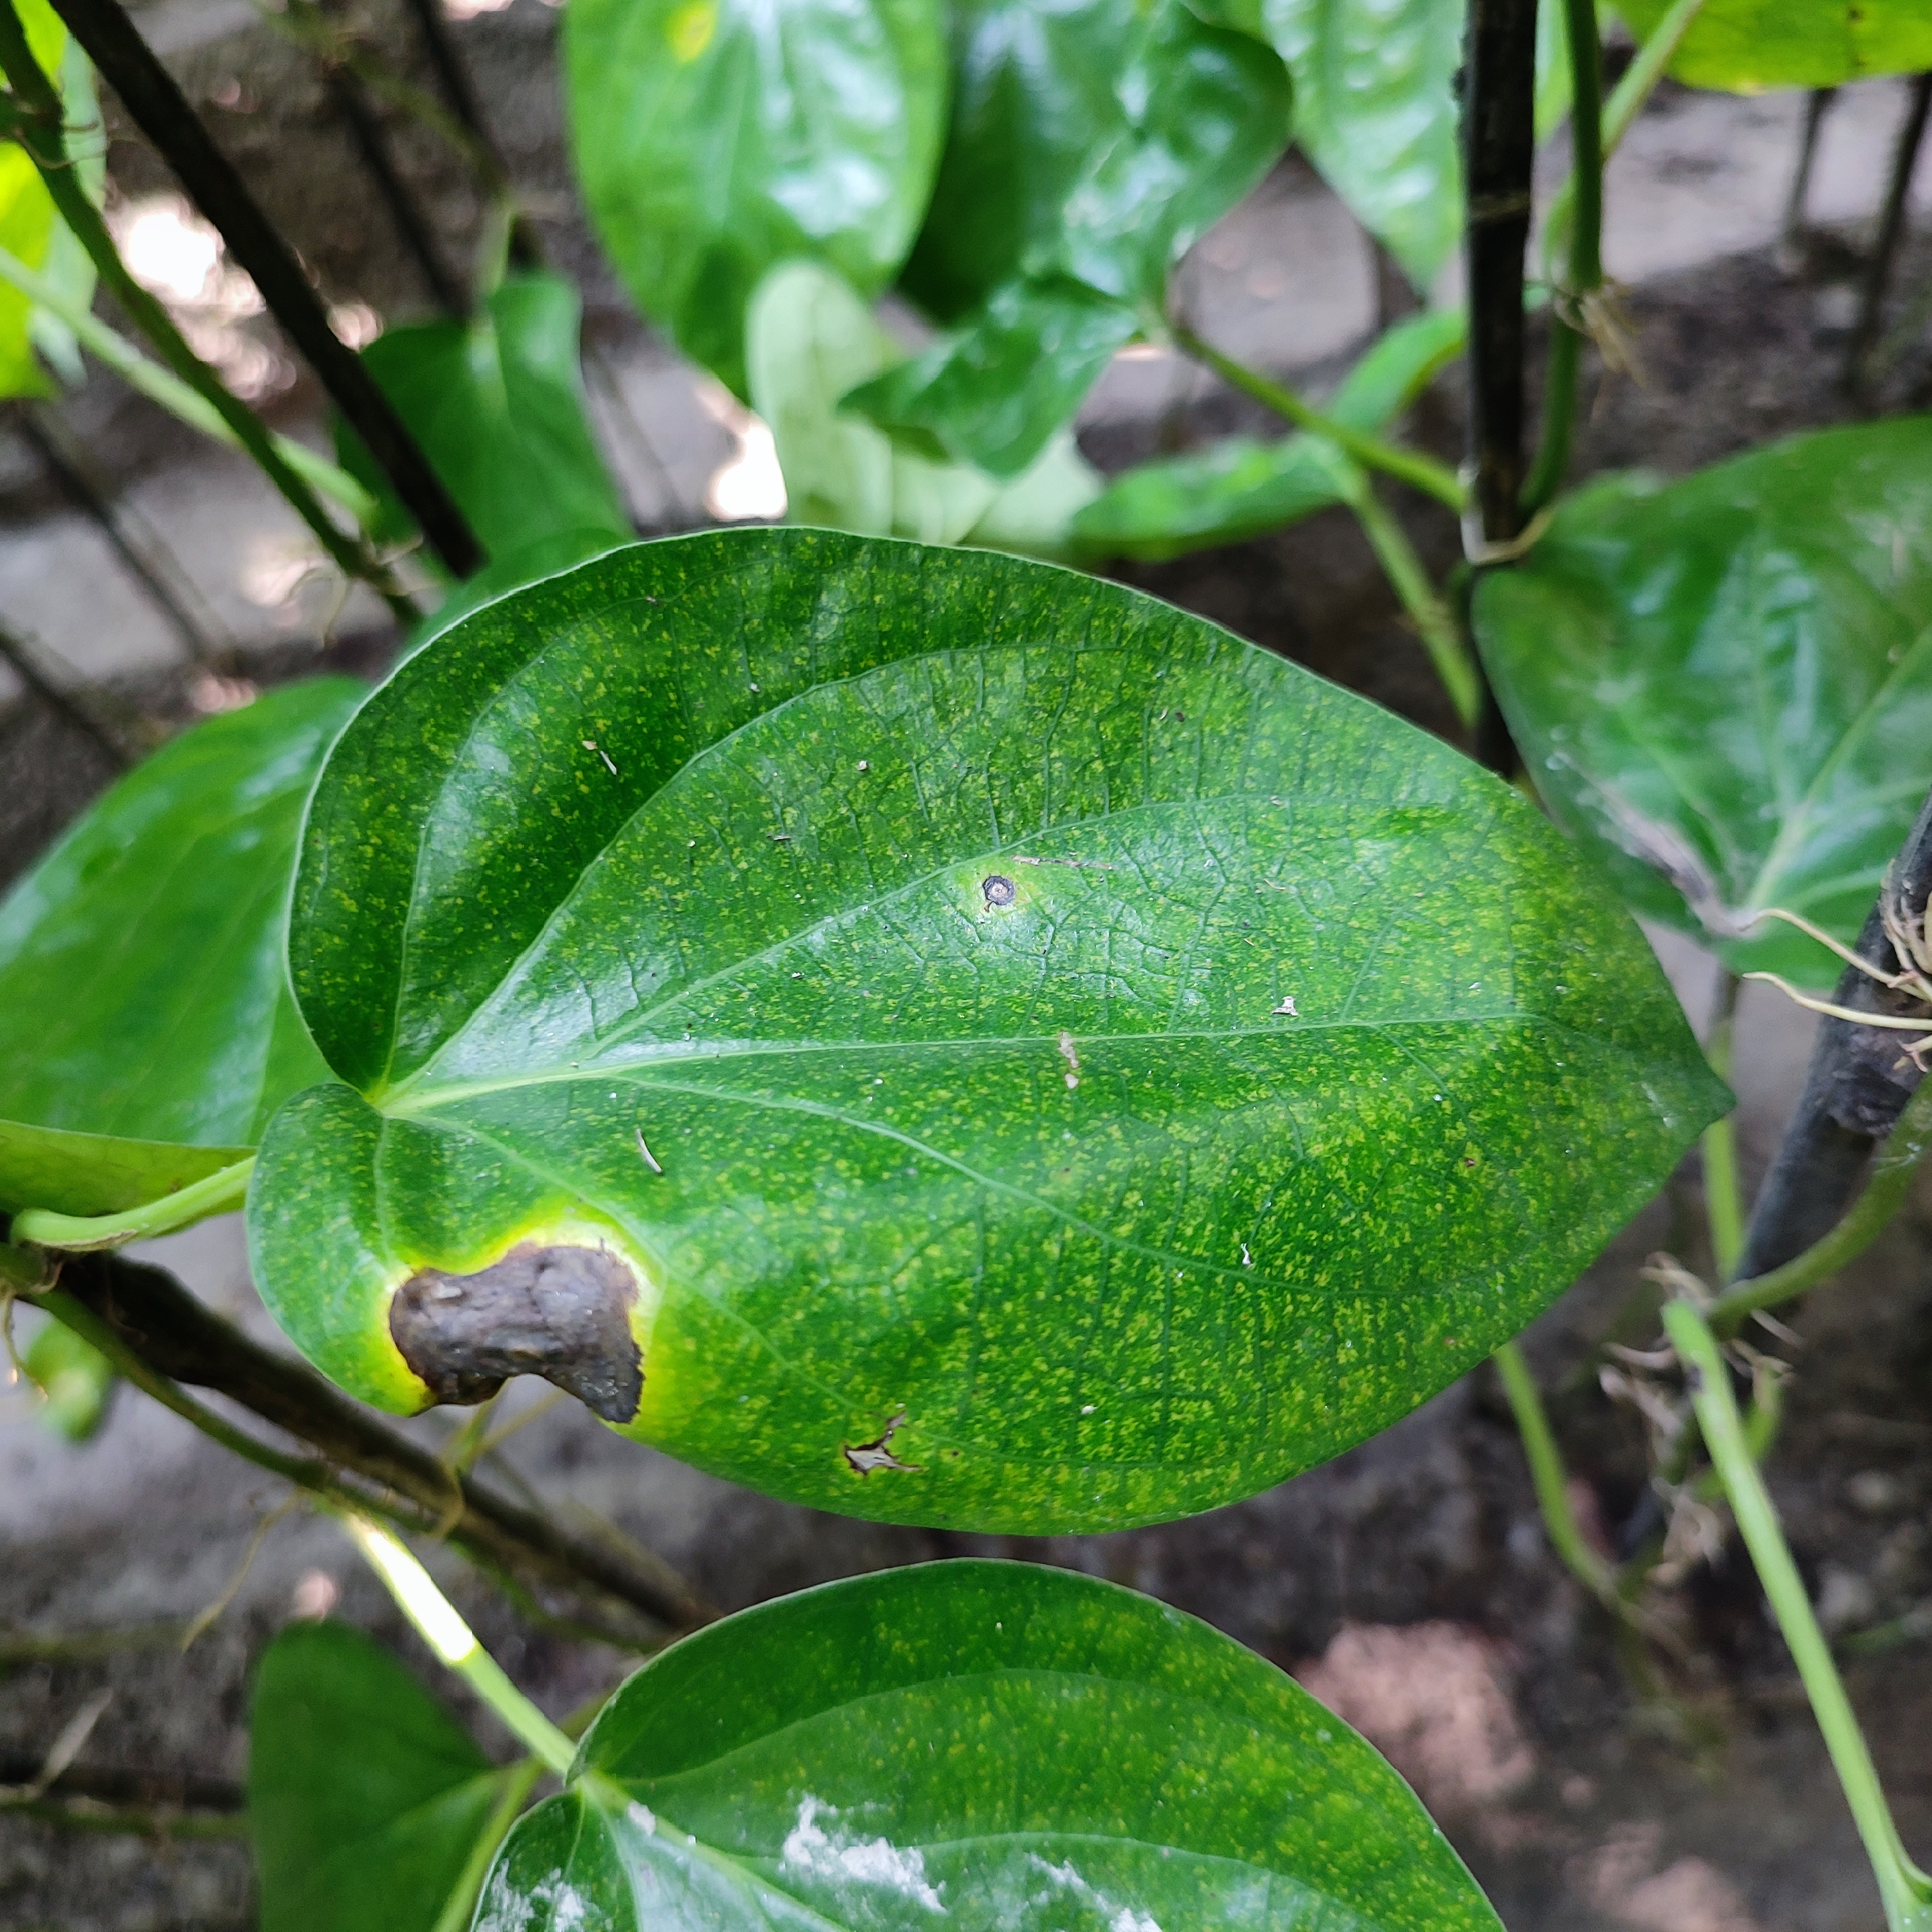
Label: Bacterial_Leaf_Disease